Tigerton, Wisconsin

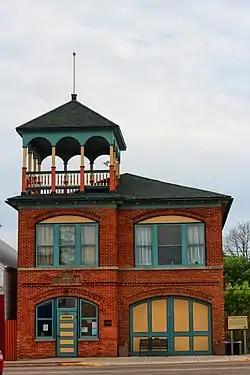
Village Hall

As of the census of 2010, there were 741 people, 332 households, and 182 families living in the village. The population density was . There were 378 housing units at an average density of . The racial makeup of the village was 92.3% White, 0.3% African American, 3.2% Native American, 0.3% Asian, 1.5% from other races, and 2.4% from two or more races. Hispanic or Latino of any race were 1.9% of the population.